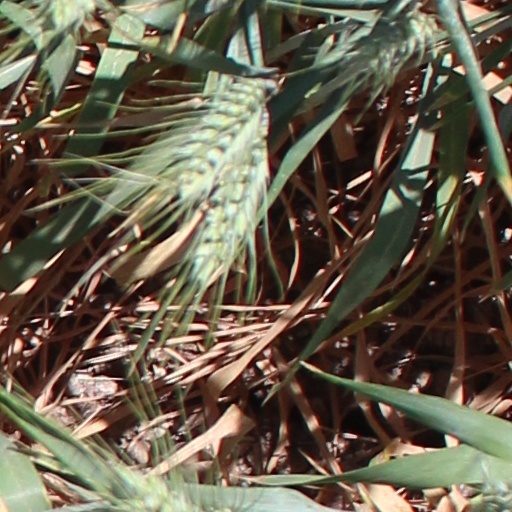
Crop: wheat